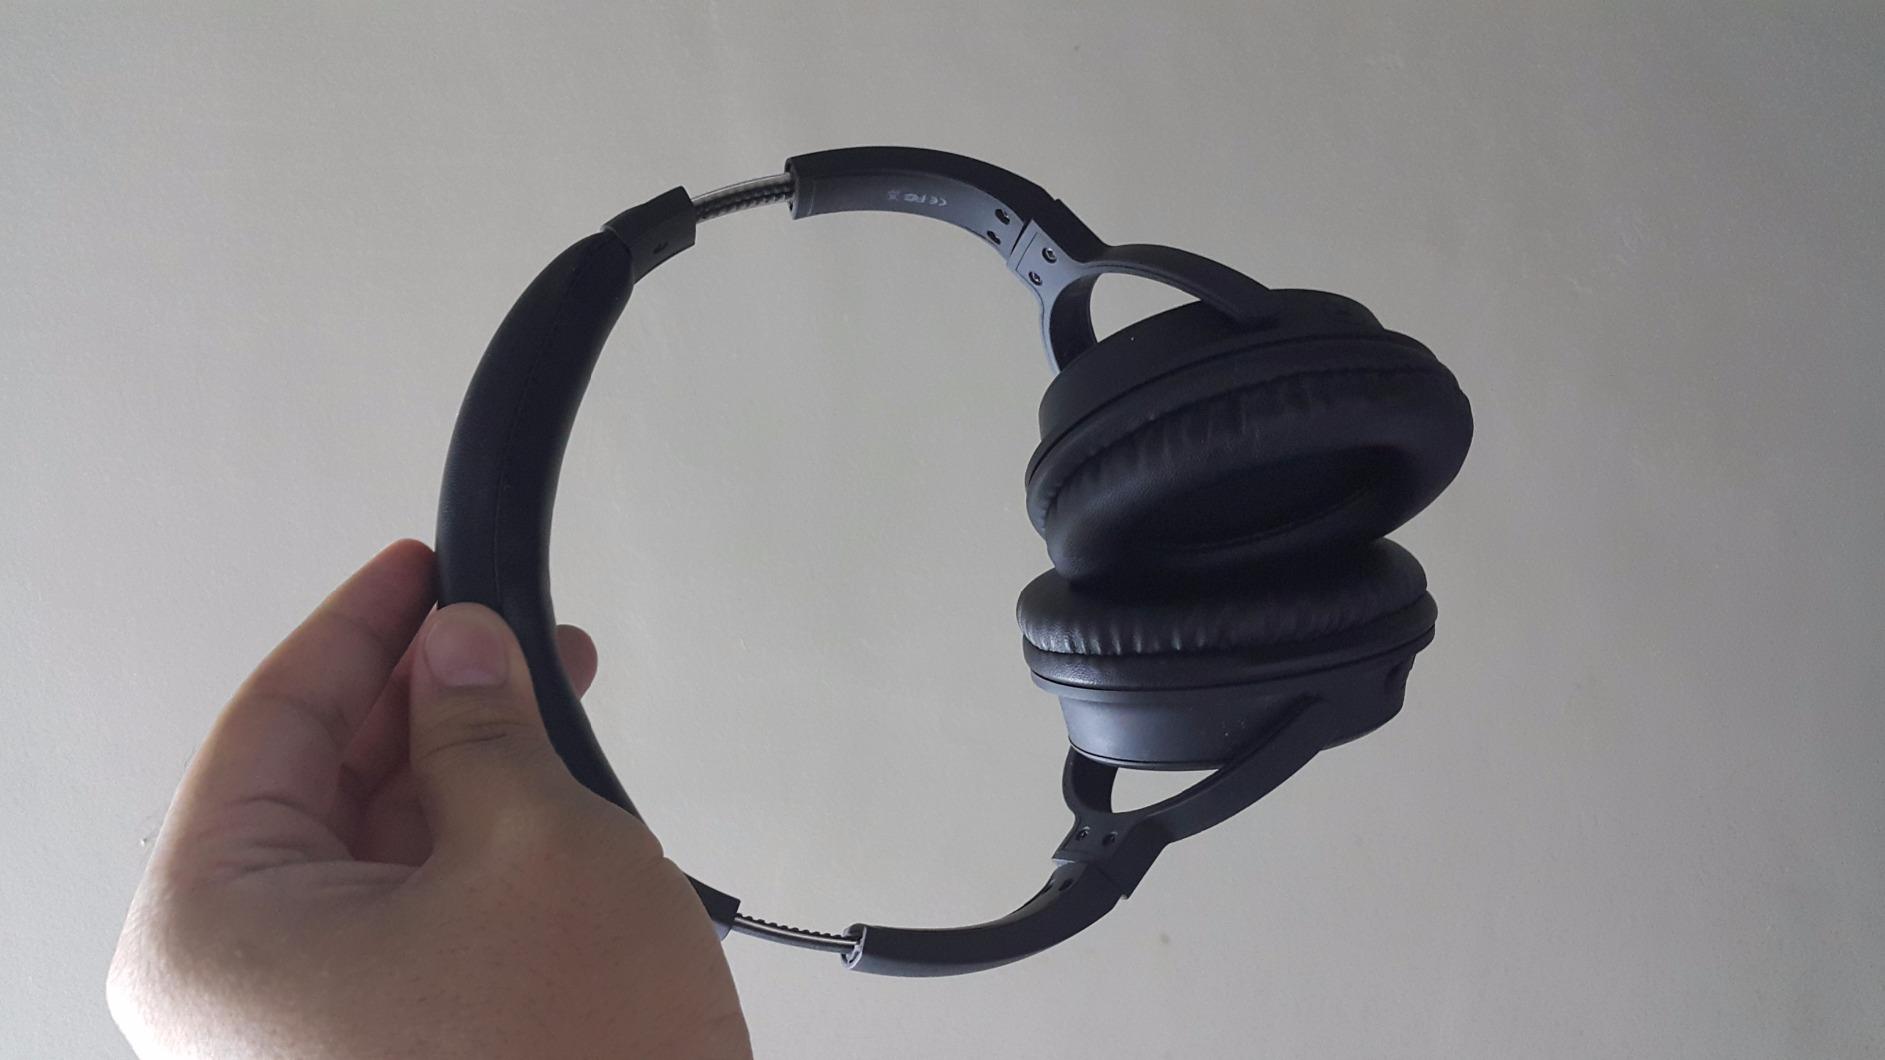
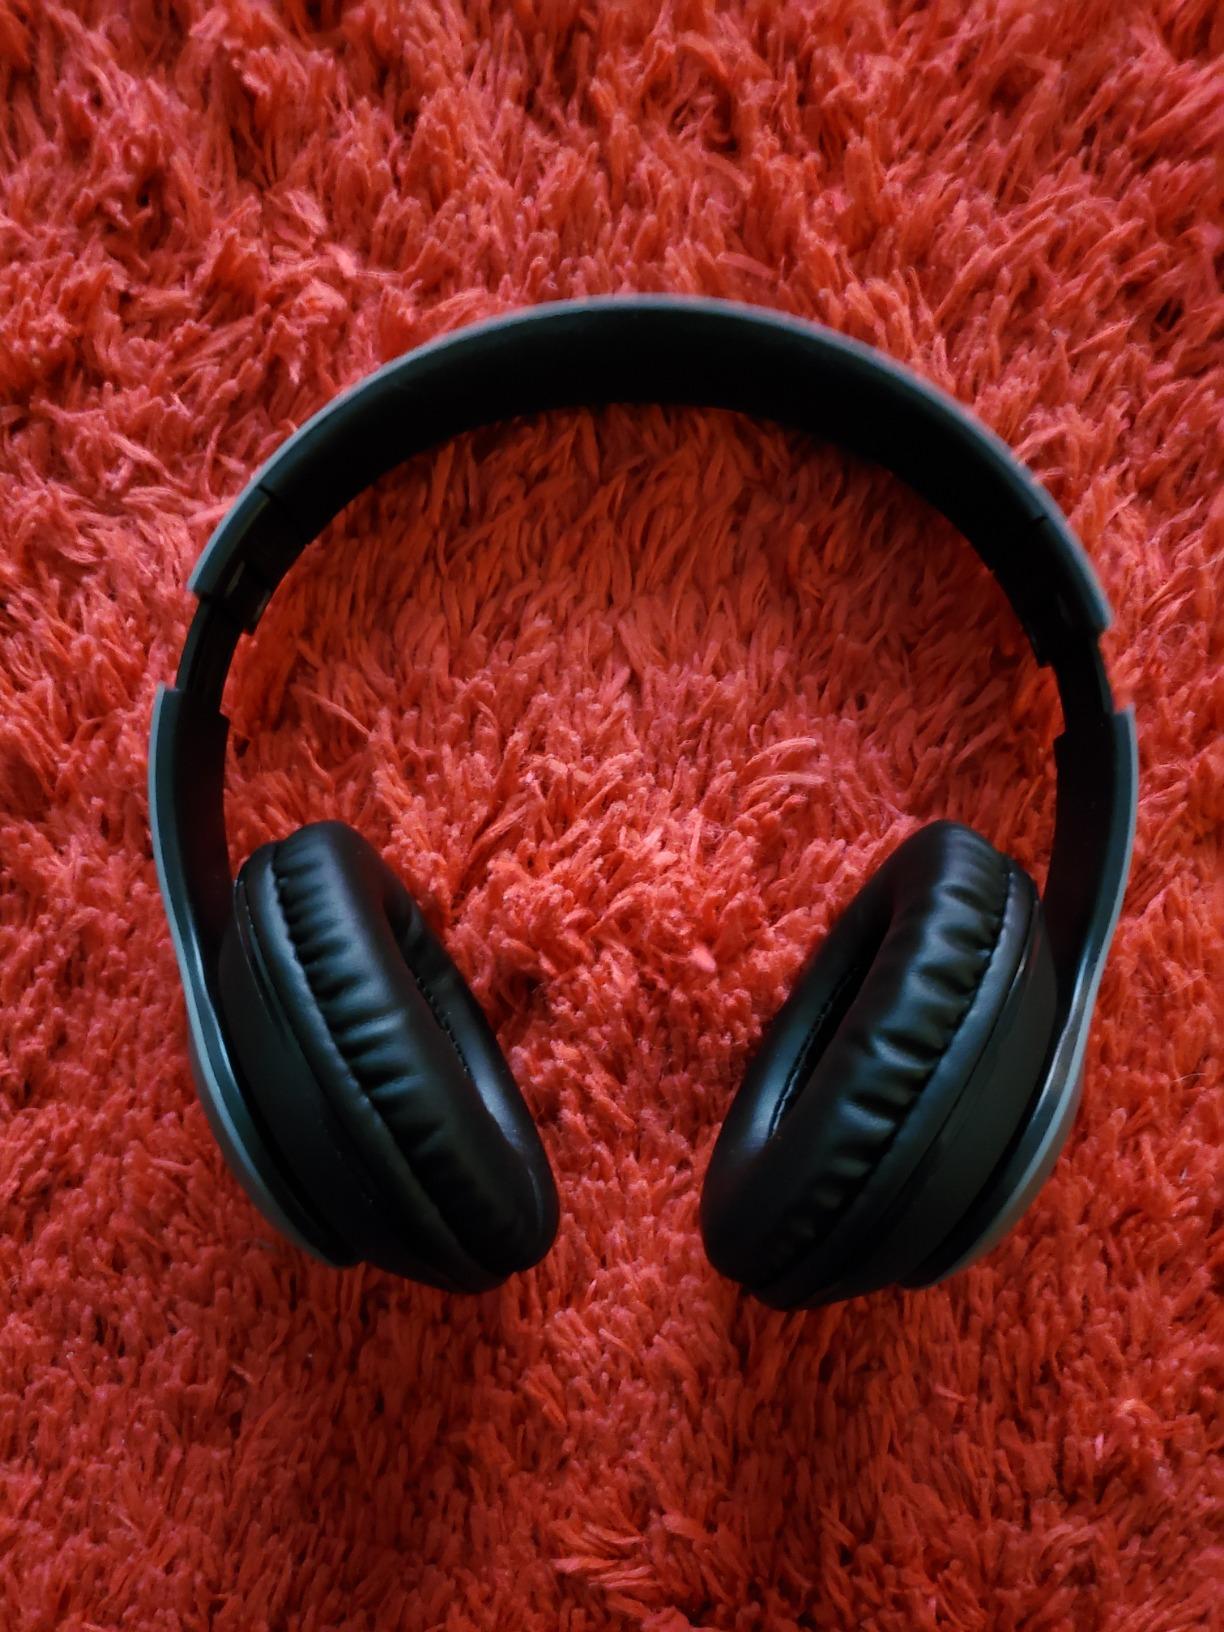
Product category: headphones
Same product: no